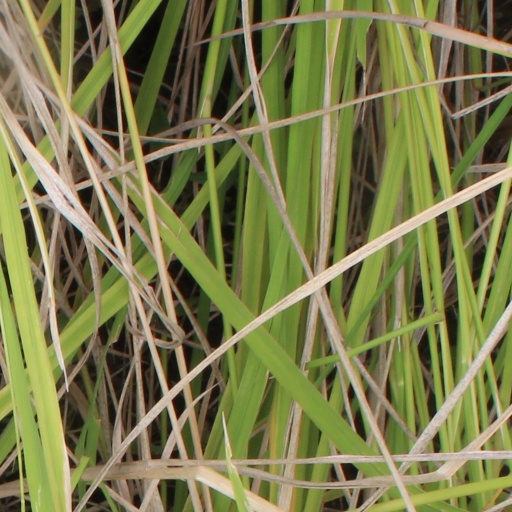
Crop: rice